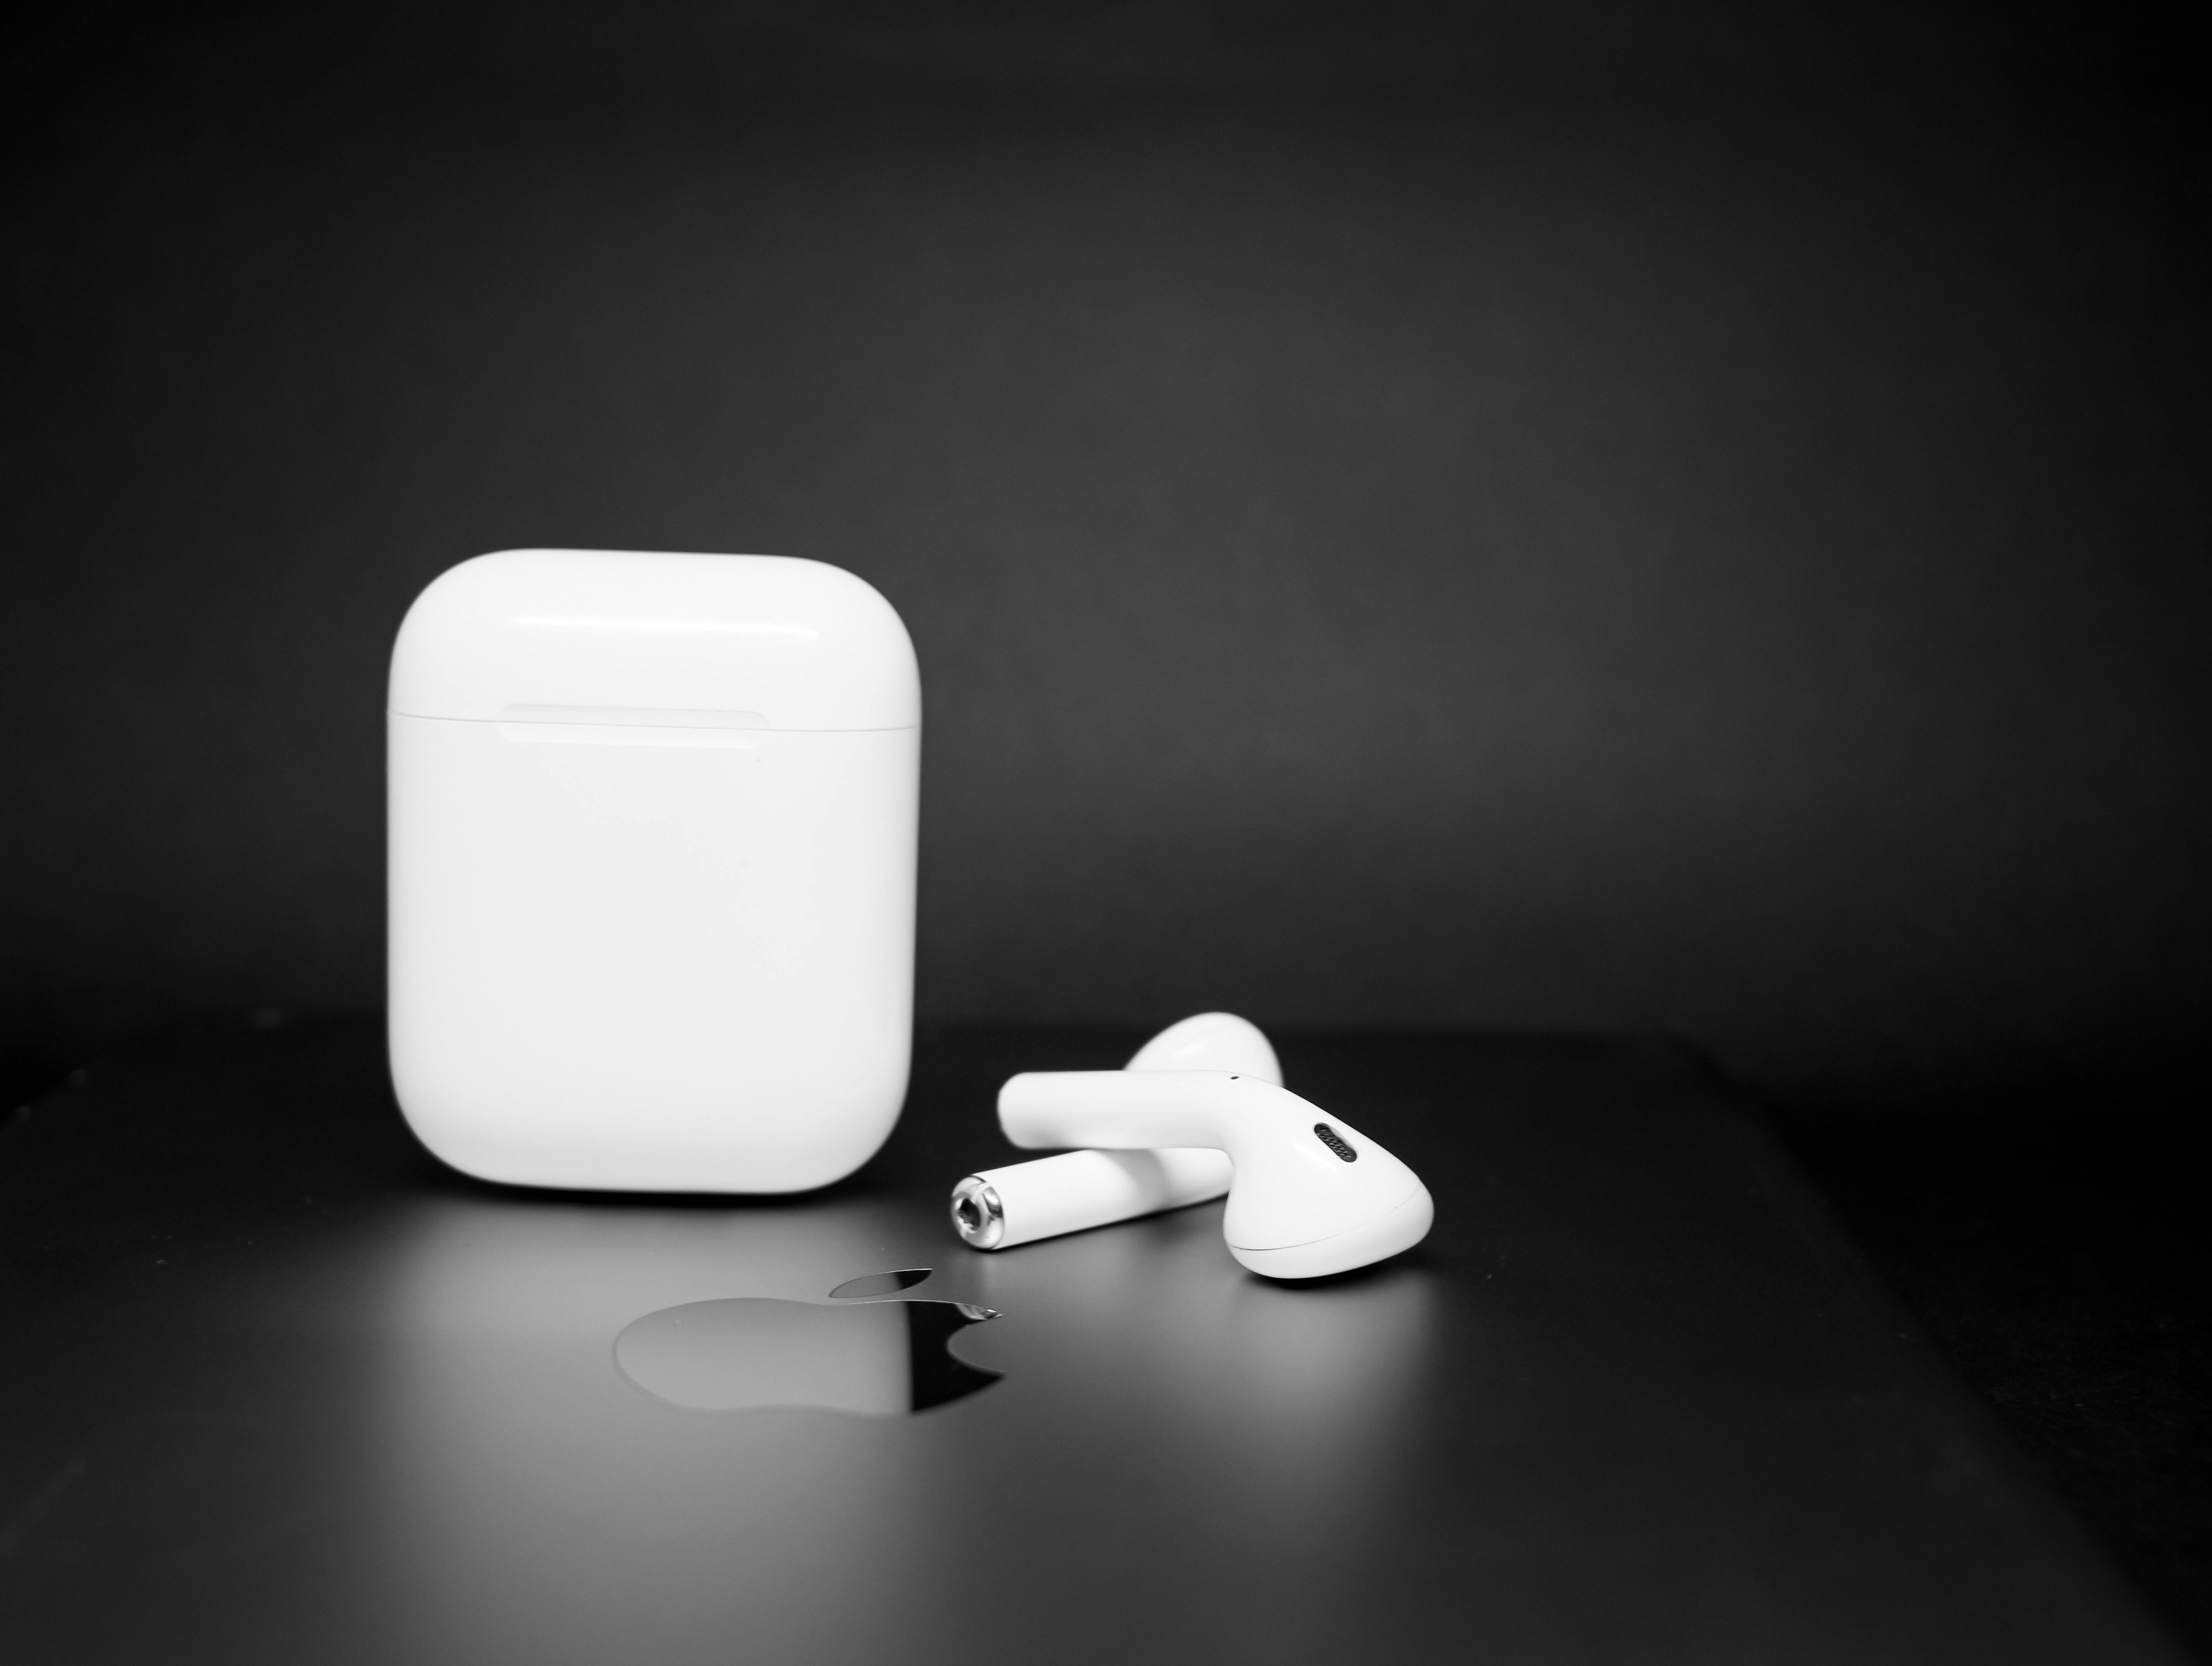
natural, electronic device, technology, gadget, plastic, silver, still life photography